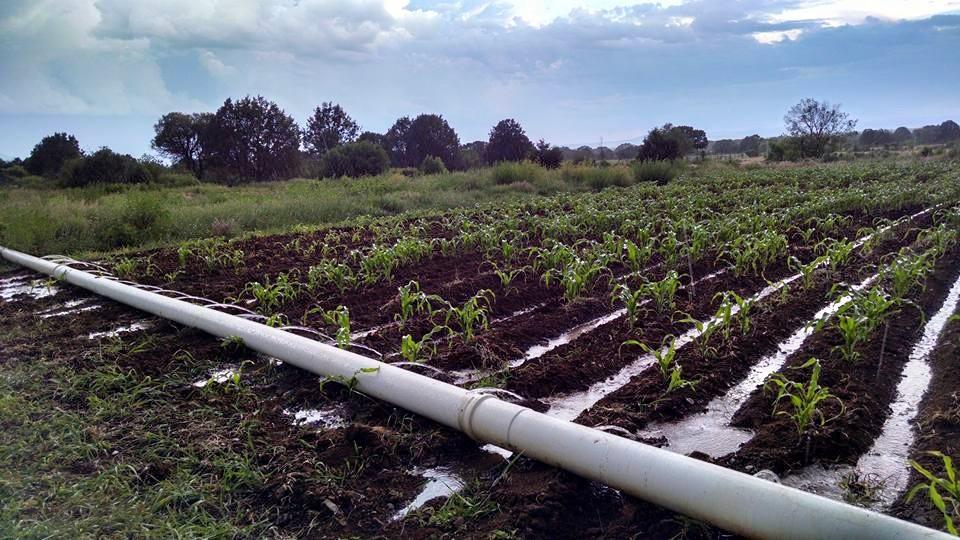
Katika sehemu ya shamba ndogo yenye matuta yenye rangi nyeusi yenye udongo wa rutuba na mimea ya rangi ya kijani kibichi, kuna bomba la maji limepitishwa pembeni lenye matundu huku likitiririsha maji polepole yanayopita katika matuta haya, maji haya huupa udongo unyevuunyevu unaostahili ili kukuza mimea hii.